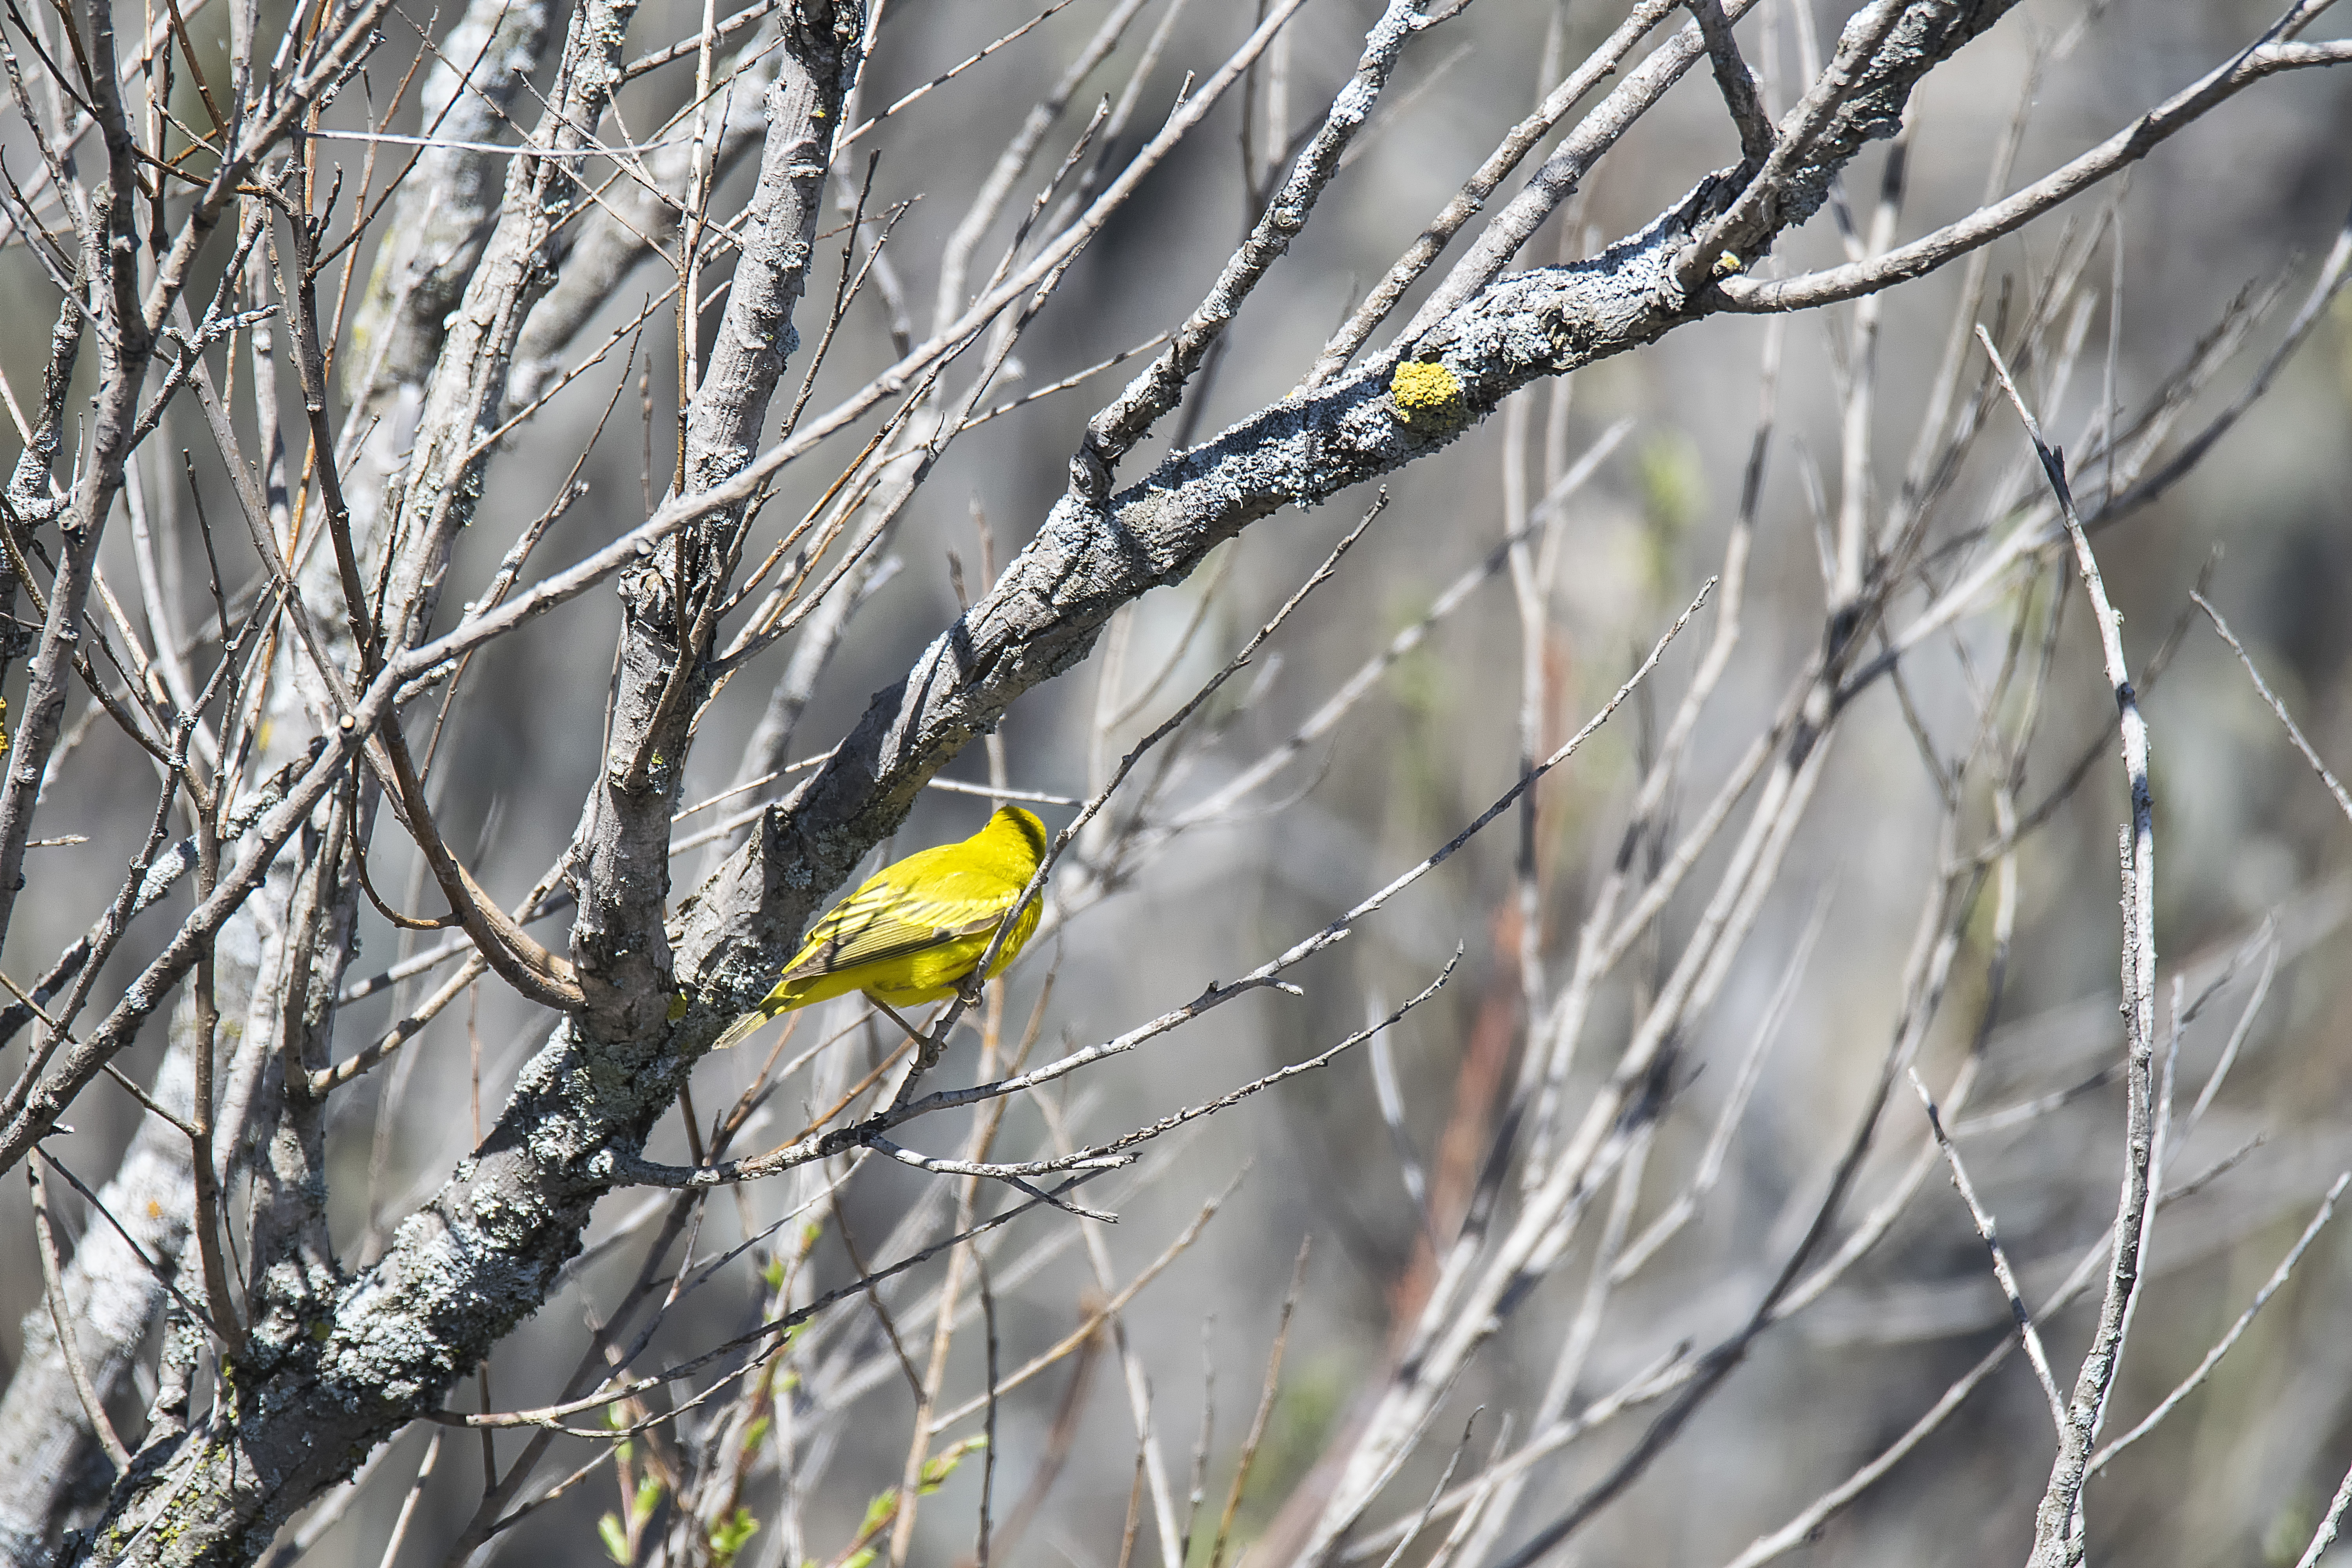
tree, branch, winter, bird, wildlife, yellow, fauna, twig, canada, jaune, quebec, warbler, sherbrooke, oiseau, paruline, perching bird